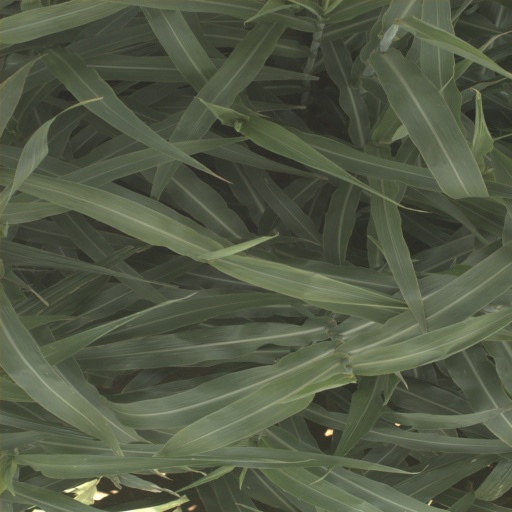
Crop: sorghum